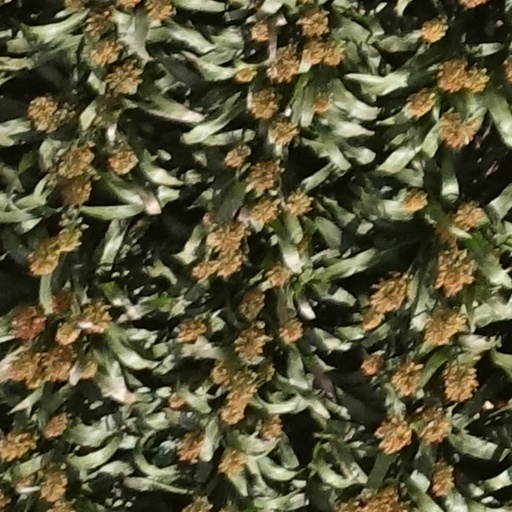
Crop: sorghum